Saukville (town), Wisconsin

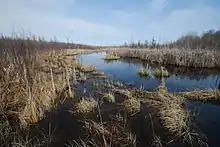
A network of streams, ponds and lakes flow through the Cedarburg Bog. Many of the Saukville area's bogs and swamps are flooded glacial kettles formed during the most recent ice age.

The town has many nature preserves and other undisturbed natural areas, the largest of which is the Cedarburg Bog State Natural Area, a 2,200-acre National Natural Landmark with high biodiversity, which is home to many endangered plant and animal species. The largest and best preserved bog in eastern Wisconsin, it contains two lakes, extensive white cedar and tamarack coniferous swamps, and the southernmost string bog on Earth. The bog is a habitat for several carnivorous plant species, including bladderworts, pitcher plants, and round-leafed sundews. The U.S. Fish and Wildlife Service also considers the Cedarburg Bog to be an important habitat for the endangered Hine's emerald dragonfly.